Gera Süd–Weischlitz railway

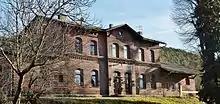
Berga (Elster) station

"Berga (Elster)" station was opened as a halt on 17 July 1875 and it was reclassified as a station in 1905. It has had the following names: